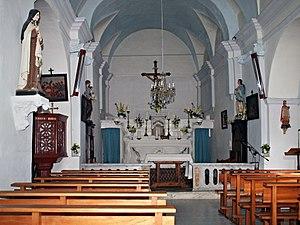
Rusio, Casaluna (Corse) - Intérieur de l'église Sainte-Marie (Santa Maria Assunta)
Rusio est une commune française située dans la circonscription départementale de la Haute-Corse et la collectivité territoriale de Corse. Elle appartient à l'ancienne piève de Vallerustie, en Castagniccia.